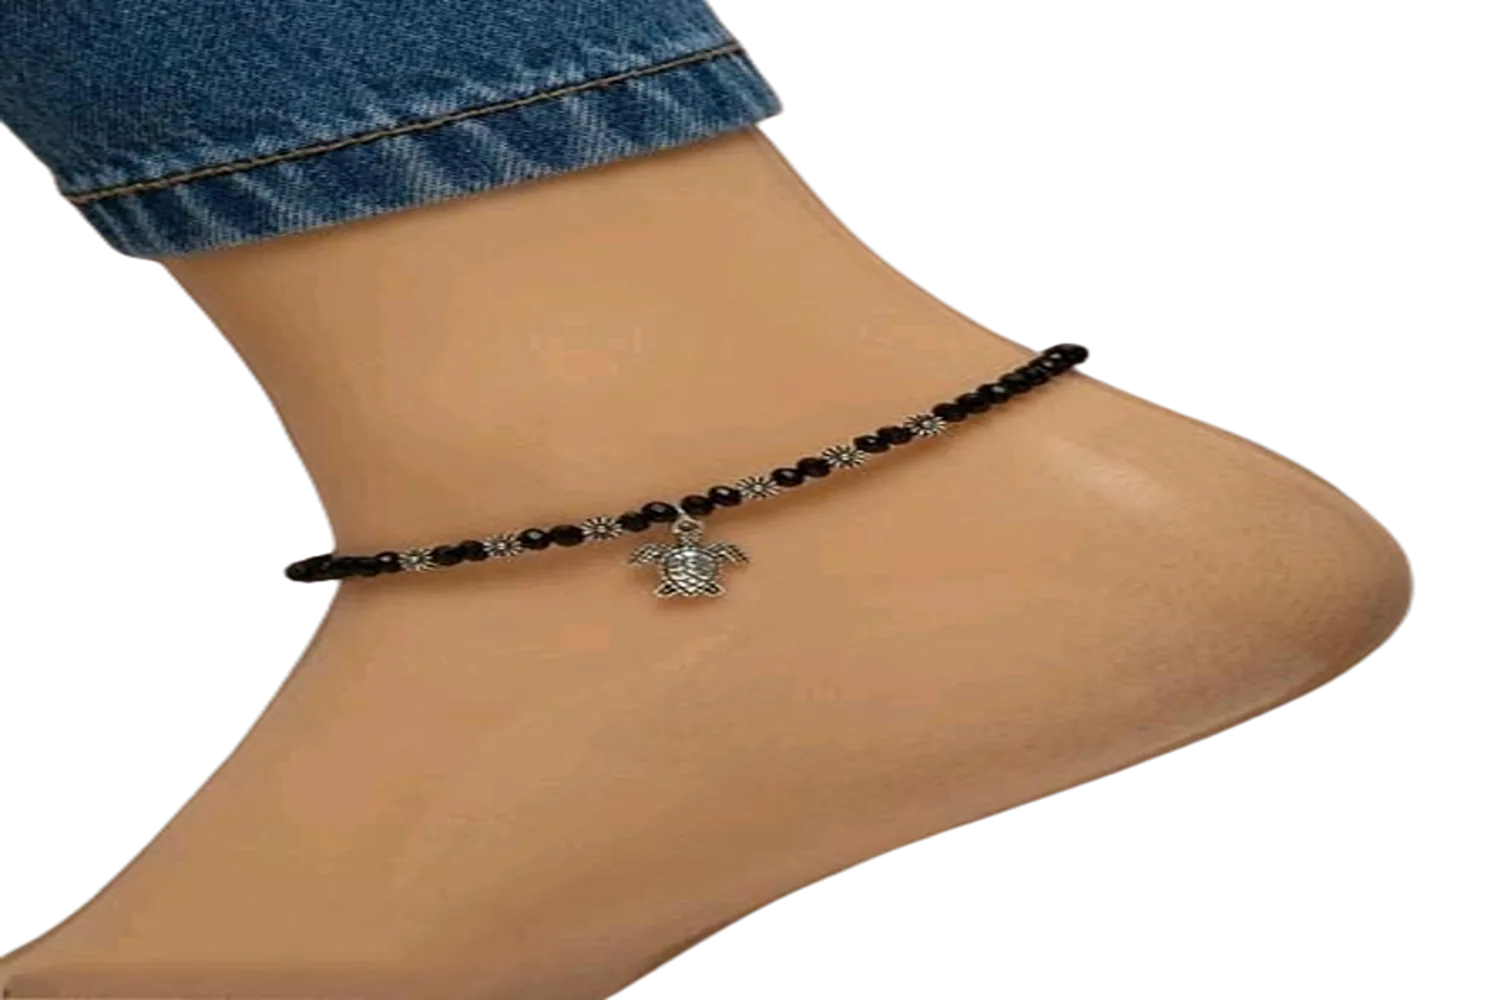
Mewow Trends Tortoise Charm Adjustable Alloy Anklet
Type: Anklets
Brand: MEWOW TRENDS
Price: Rs. 169
 Elevate your look with Mewow Trends' stunning anklets. Made with the highest quality materials, our anklets are designed to last and are perfect for any occasion. Whether you're dressing up for a night out, or just want to add a splash of color to your everyday look, our anklets have got you covered.